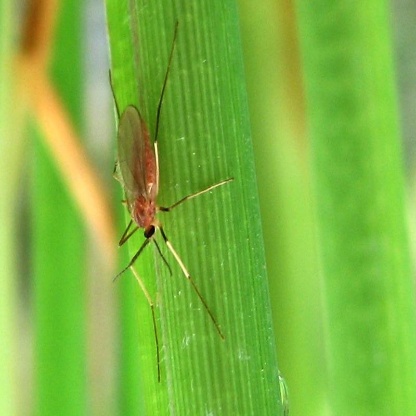
Nhãn: Sâu năn ( Muỗi hành )(Rice Gall Midge)